Đờn ca tài tử

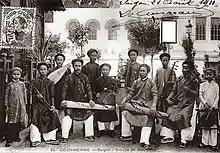
Đờn ca tài tử Orchestra in Saigon, 1911

Đờn ca tài tử (Chữ Hán: ) or nhạc tài tử (樂才子) is a genre of chamber music in the traditional music of southern Vietnam. Its instrumentation resembles that of the ca Huế style; additionally, modified versions of the European instruments guitar, violin, and steel guitar are used. "Vọng cổ" ("Longing for the Past") is one of the more popular "tài tử" melodies, and was composed in 1919 by songwriter ông Sáu Lầu, of Bạc Liêu Province in southern Vietnam.